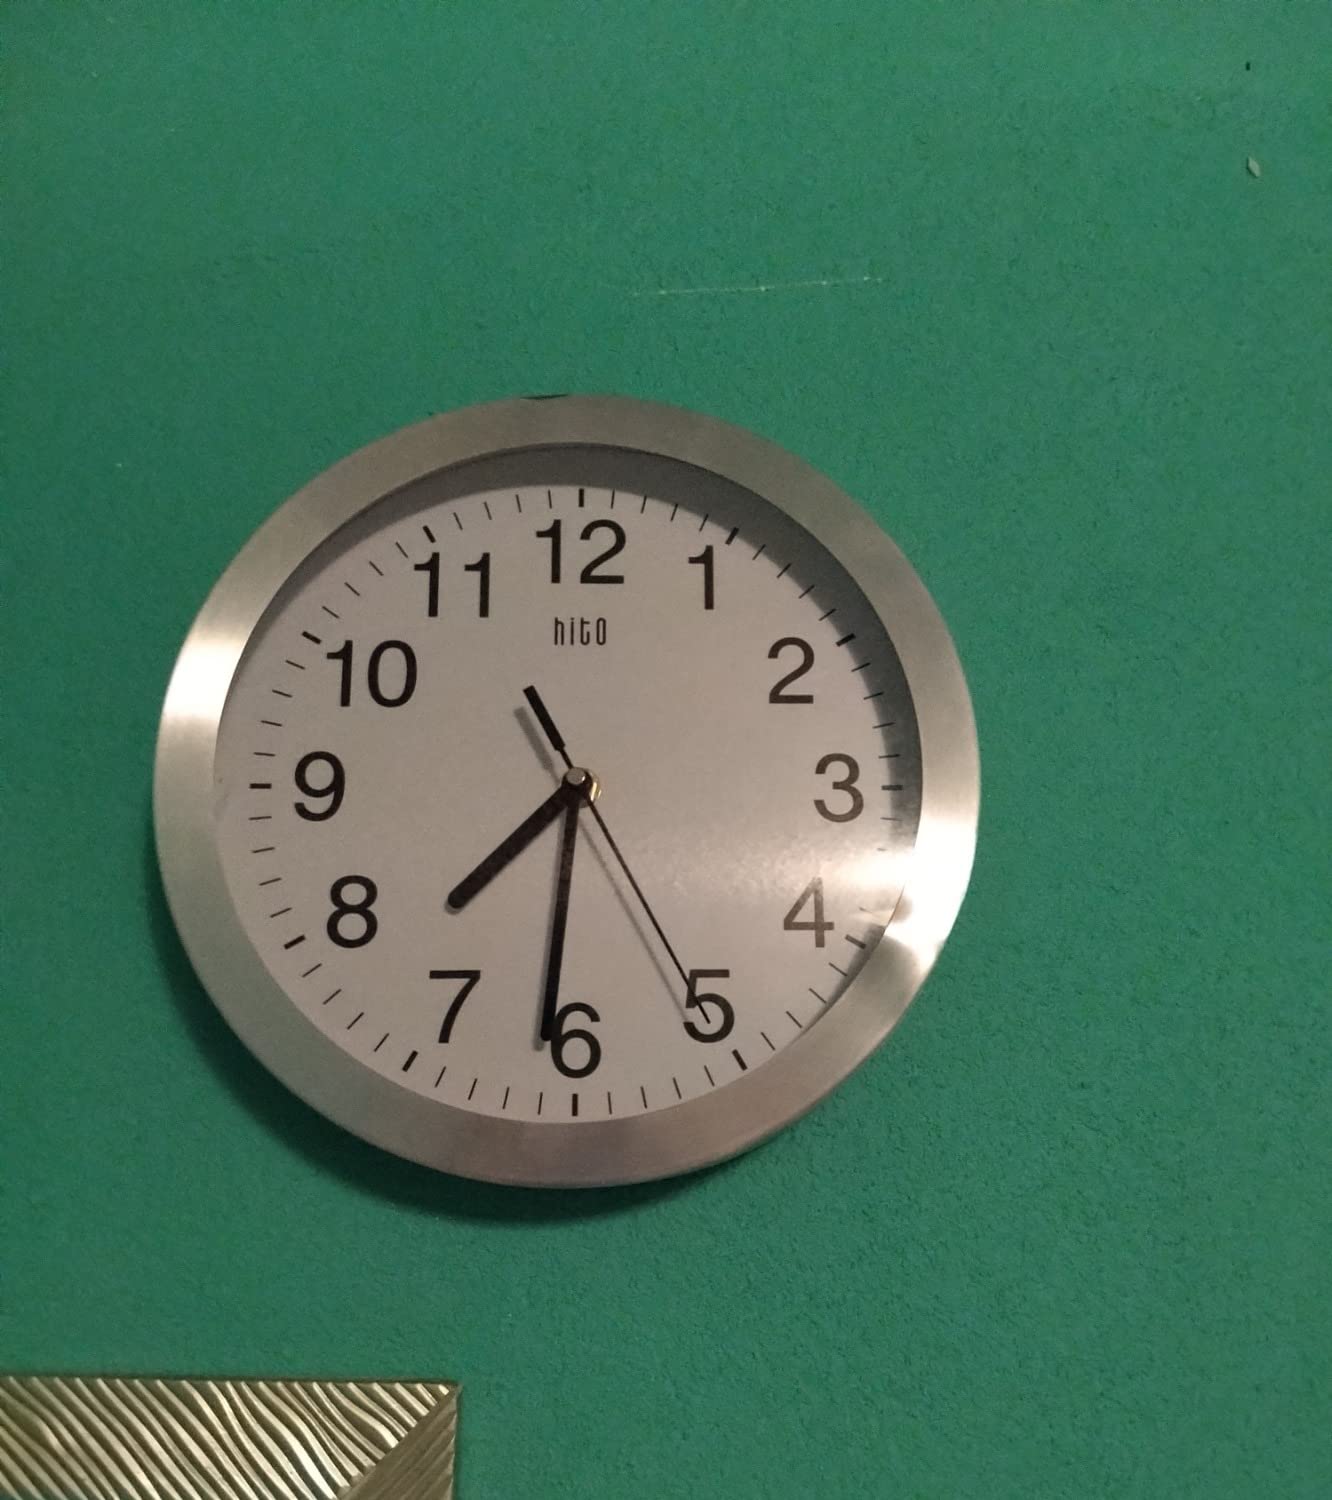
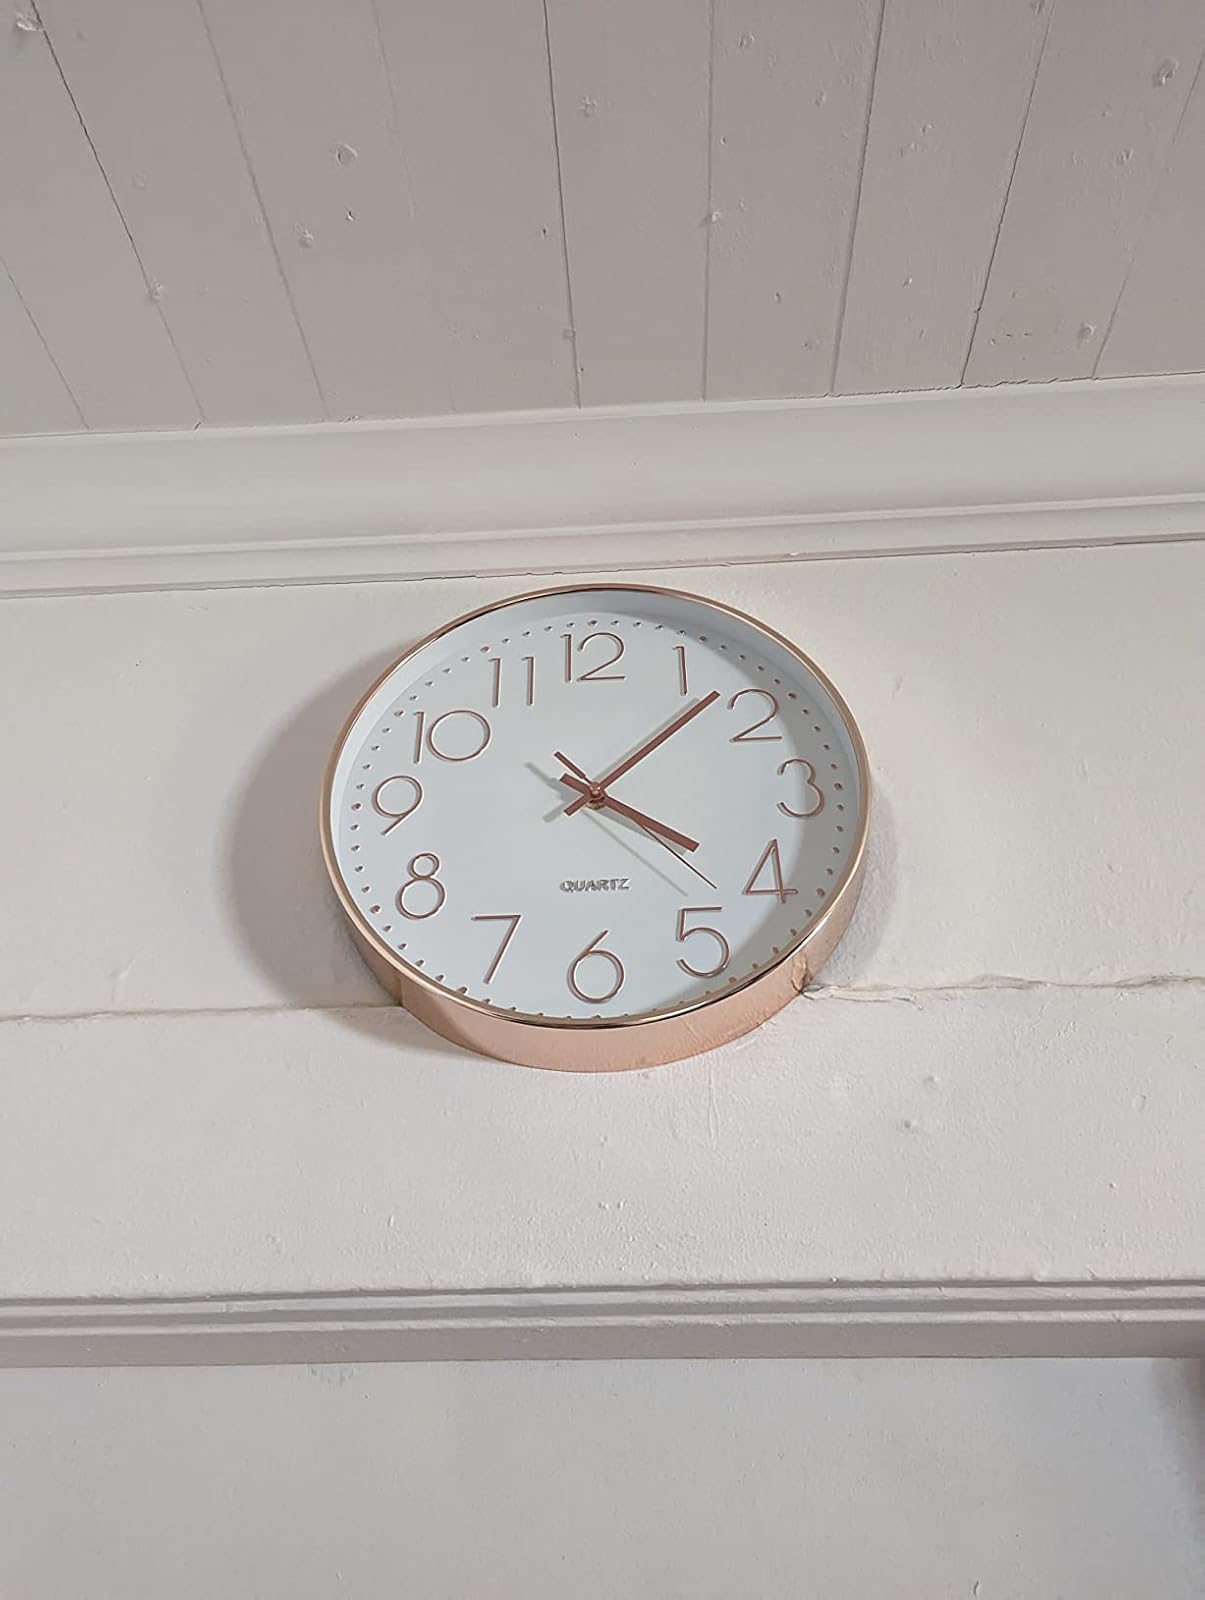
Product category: clock
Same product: no